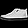
Label: Sneaker